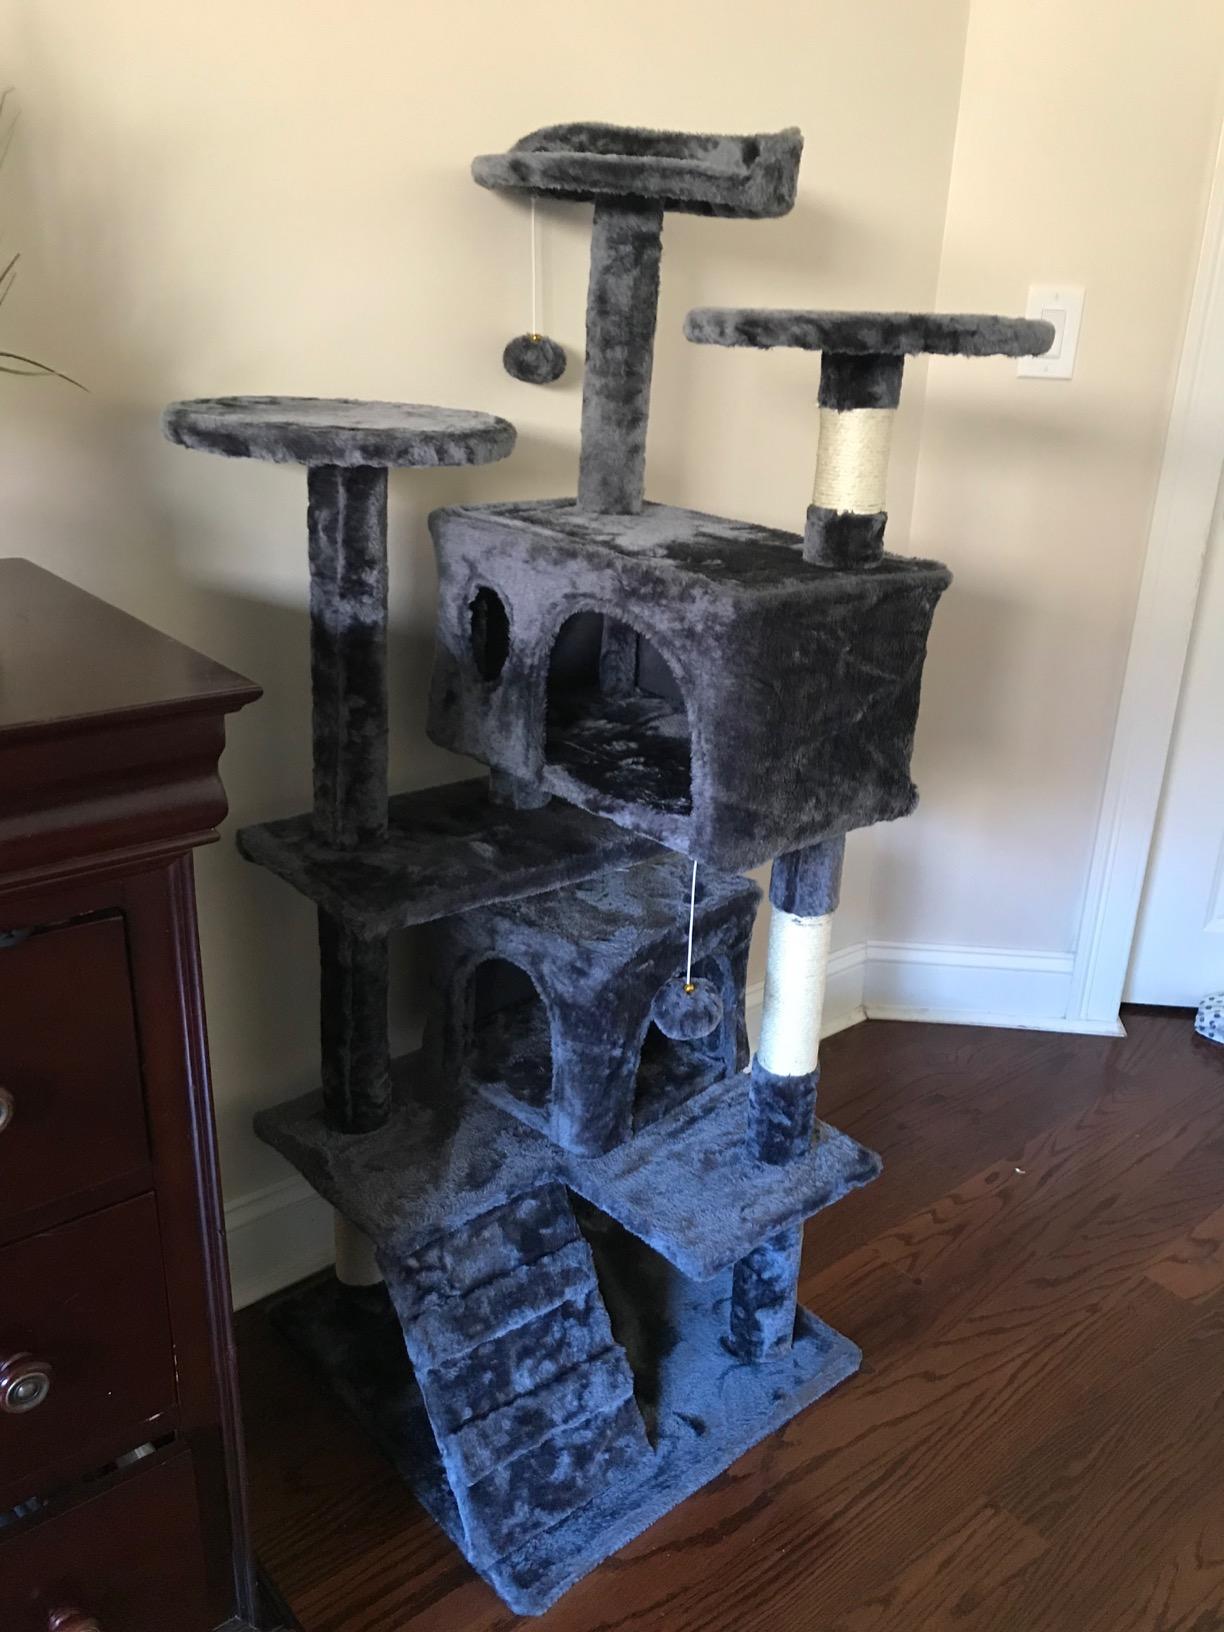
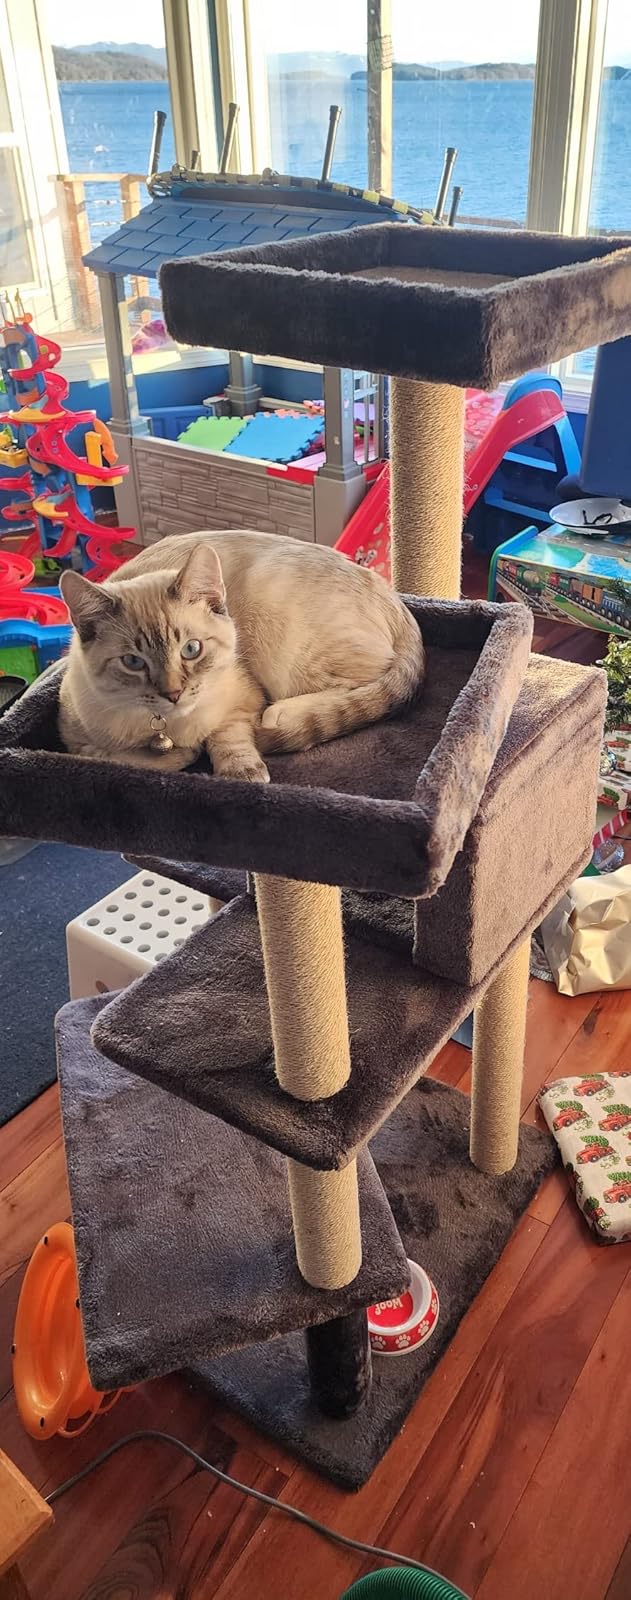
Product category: items_cat tree
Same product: no